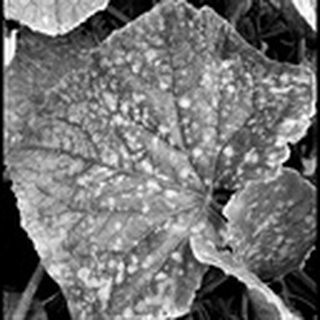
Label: cotton_powdery_mildew